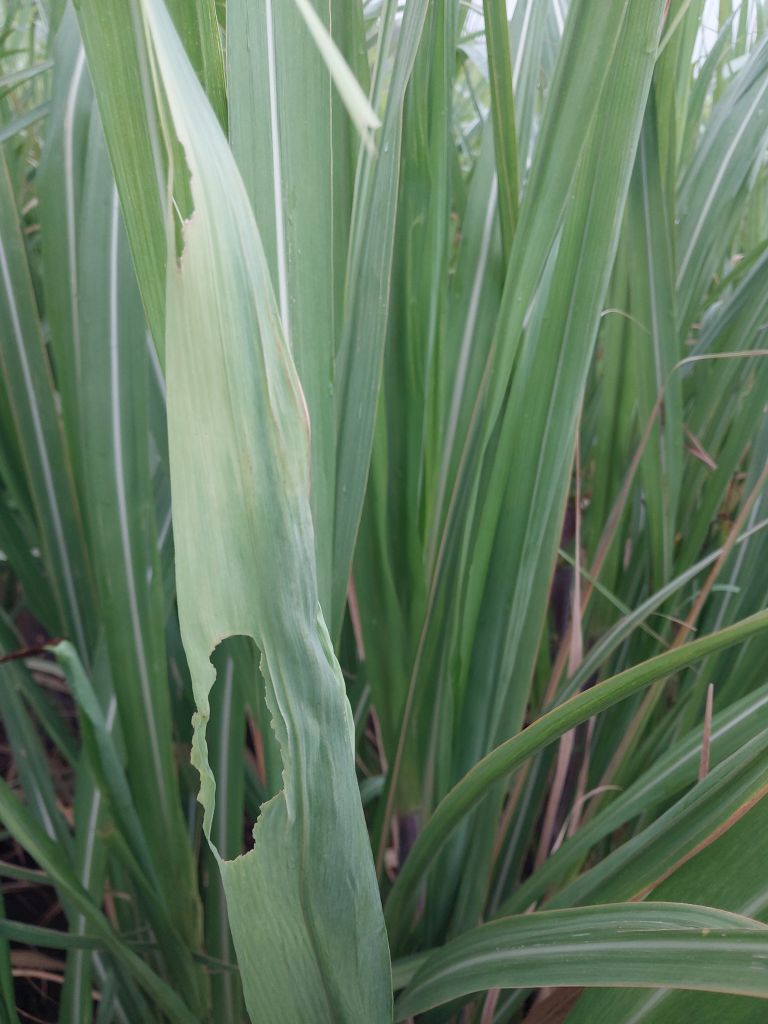
Label: Pokkah Boeng